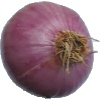
Label: Onion Red Peeled 1